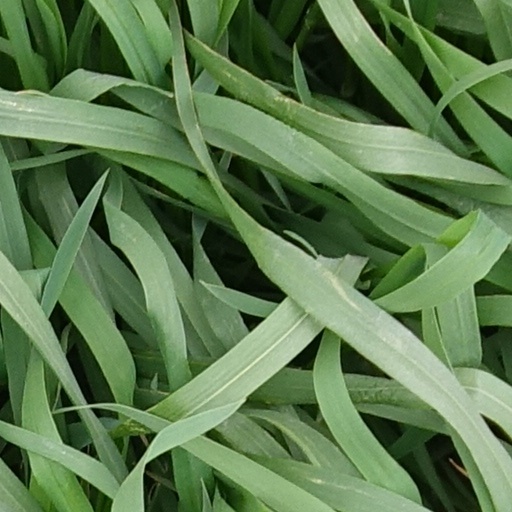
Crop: wheat